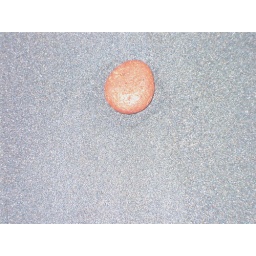
Red rock in black sand